South Tangerang

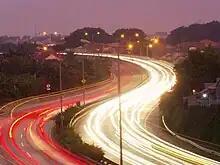
Jakarta-Serpong Toll Road

The municipality of South Tangerang is divided into seven districts ("kecamatan"), tabulated below with their areas and population totals from the 2010 Census and 2020 Census, together with the official estimates as at mid 2024. The centre of South Tangerang is the Ciputat district; the western districts of the city (Setu, Serpong and Serpong Utara) are much less densely populated than the eastern districts (Pamulang, Ciputat, Ciputat Timur and Pondok Aren). The table also includes the number of administrative villages (totaling 54 urban "kelurahan") in each district, and its postal codes.